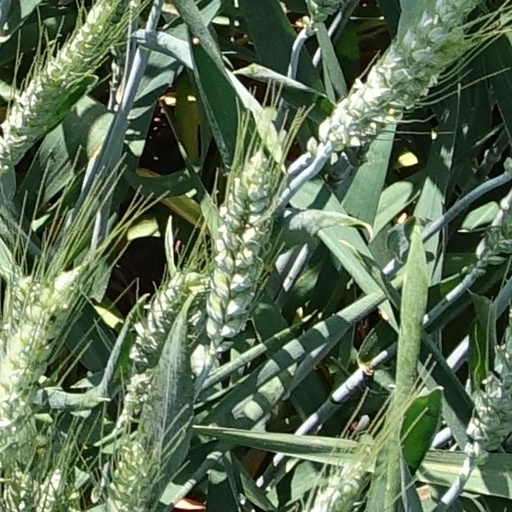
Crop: wheat